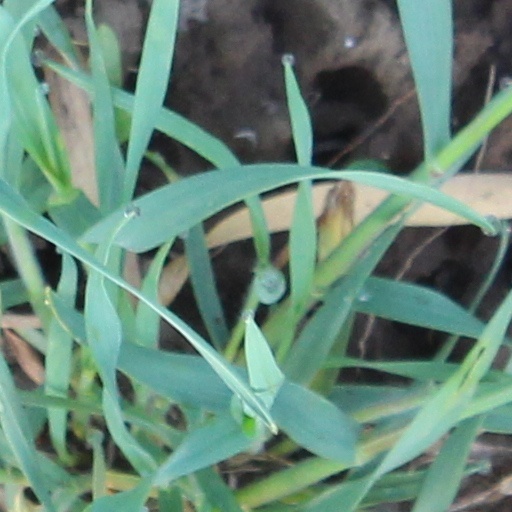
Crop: wheat